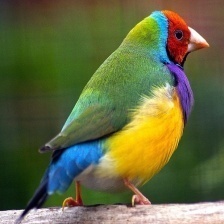
Species: GOULDIAN FINCH
Scientific name: ERYTHRURA GOULDIAE
ImageNet parent category: house_finch